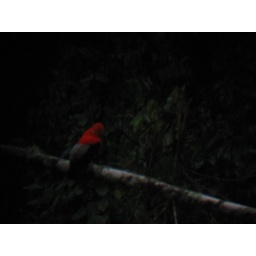
it lives in the cloud forest and is the national bird of peru